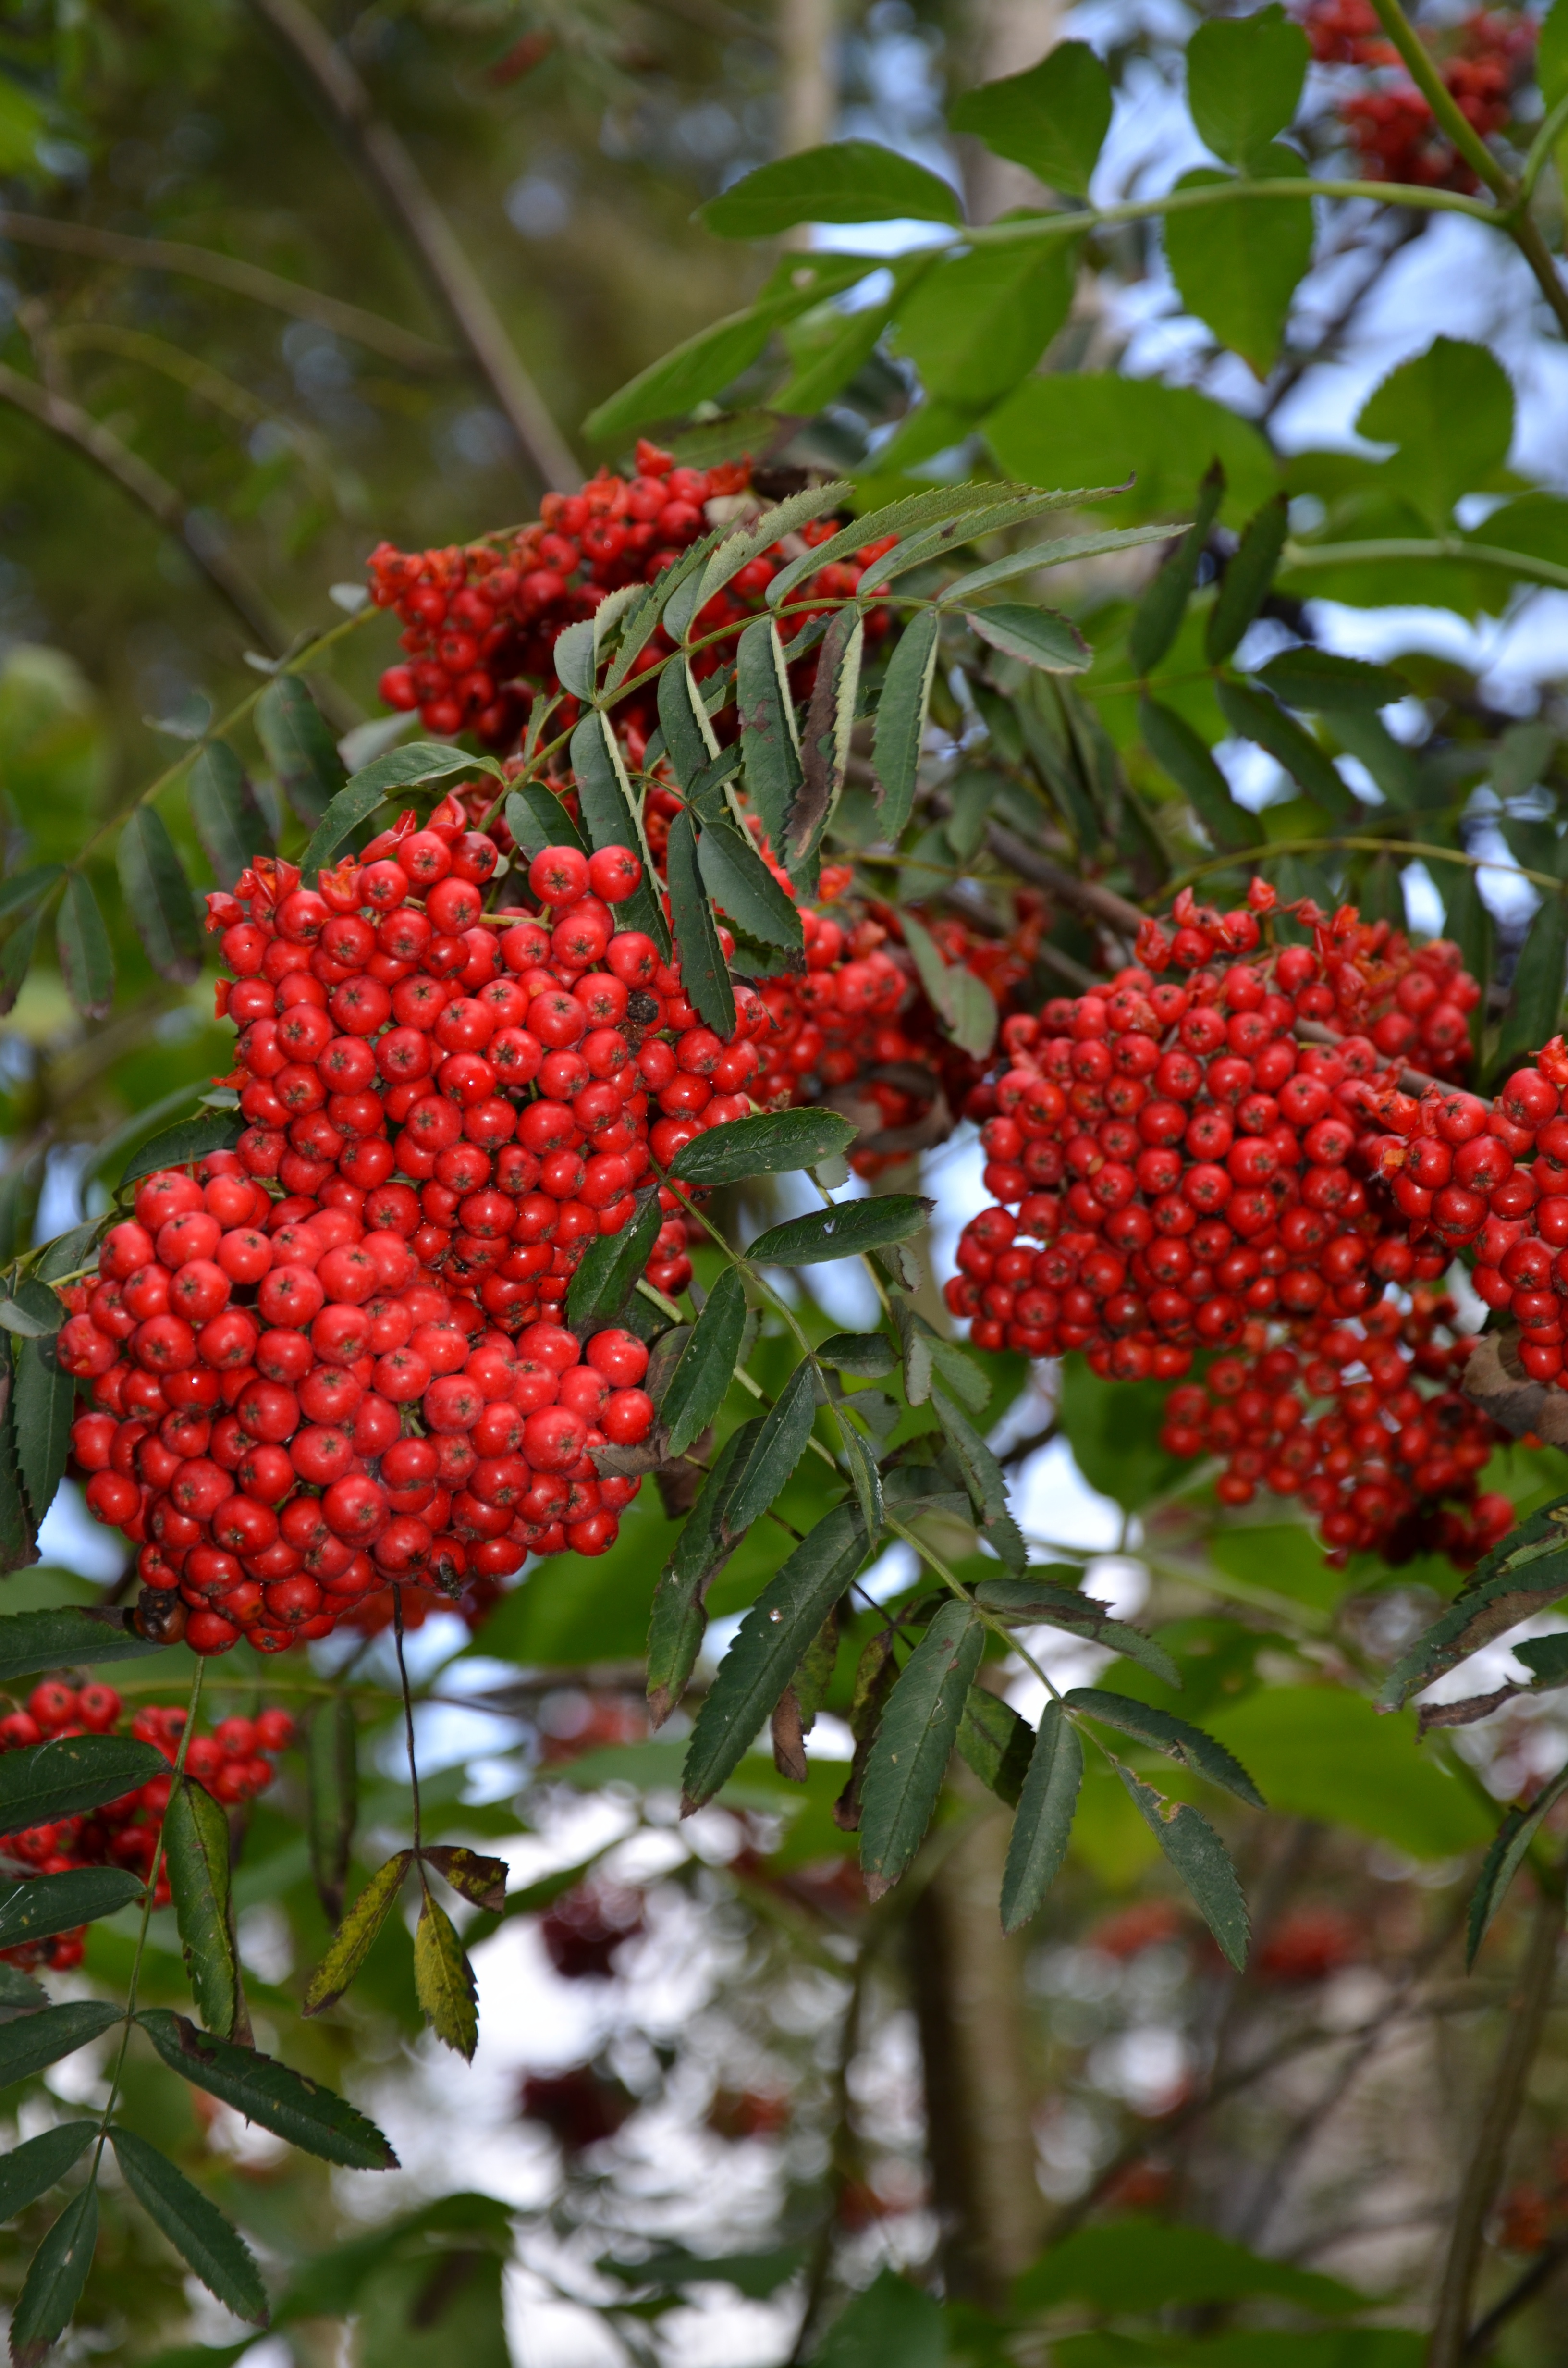
tree, plant, wood, fruit, berry, leaf, flower, orange, food, red, produce, evergreen, autumn, botany, garden, flora, shrub, viburnum, rowan, sorbus, flowering plant, woody plant, land plant